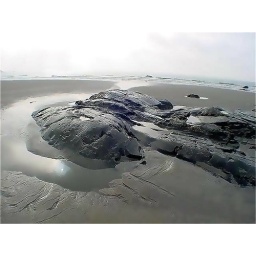
A picture of rock, sand and ocean in the background as the tide goes out. Seacoast of New England.